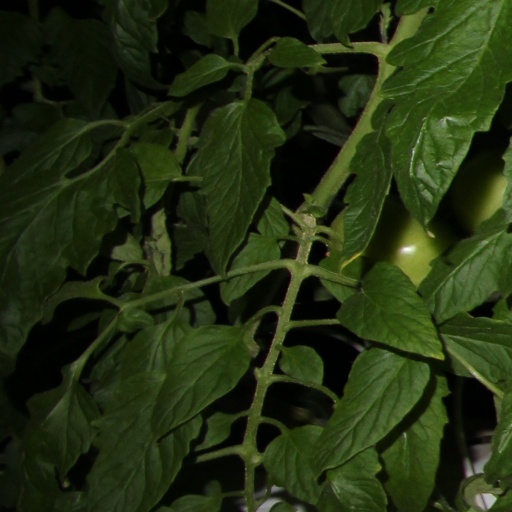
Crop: tomato